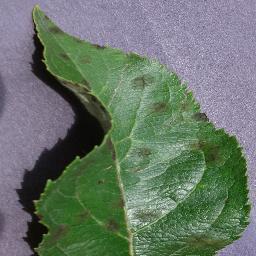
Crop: apple
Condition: scab